Coates House (Virginia, Minnesota)

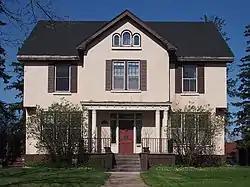
The Coates House viewed from the east

The Coates House is a historic house in Virginia, Minnesota, United States. It was built around 1912 as one of the city's larger and finer residences. A succession of prominent people in the local lumber industry lived in it. The house was listed on the National Register of Historic Places in 1980 for its local significance in the themes of architecture and social history. It was nominated for demonstrating the class distinctions telegraphed by housing stock on the Iron Range at the turn of the 20th century. Large houses for the managerial class provided a sharp contrast to the boarding houses and small cottages into which the period's working class population was crowded.